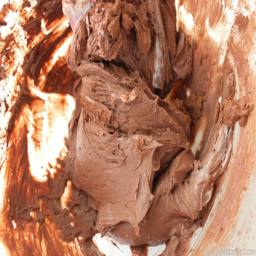
candy bar - will be all the talk at dinner .